Tibet

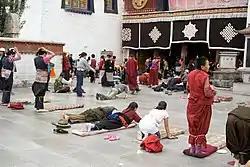
The Monlam Prayer Festival

Forty percent of the rural cash income in the Tibet Autonomous Region is derived from the harvesting of the fungus "Ophiocordyceps sinensis" (formerly "Cordyceps sinensis"); contributing at least 1.8 billion yuan, (US$225 million) to the region's GDP.